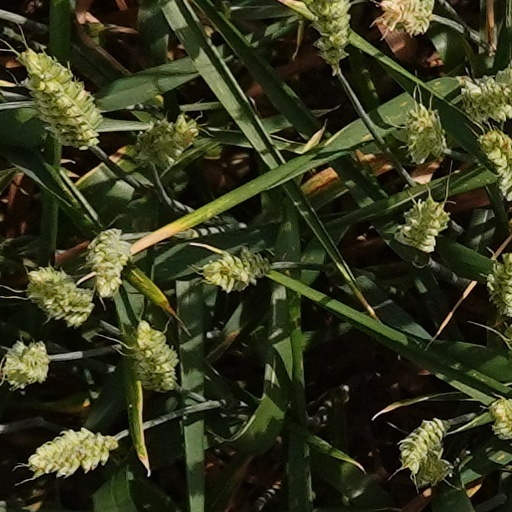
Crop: wheat